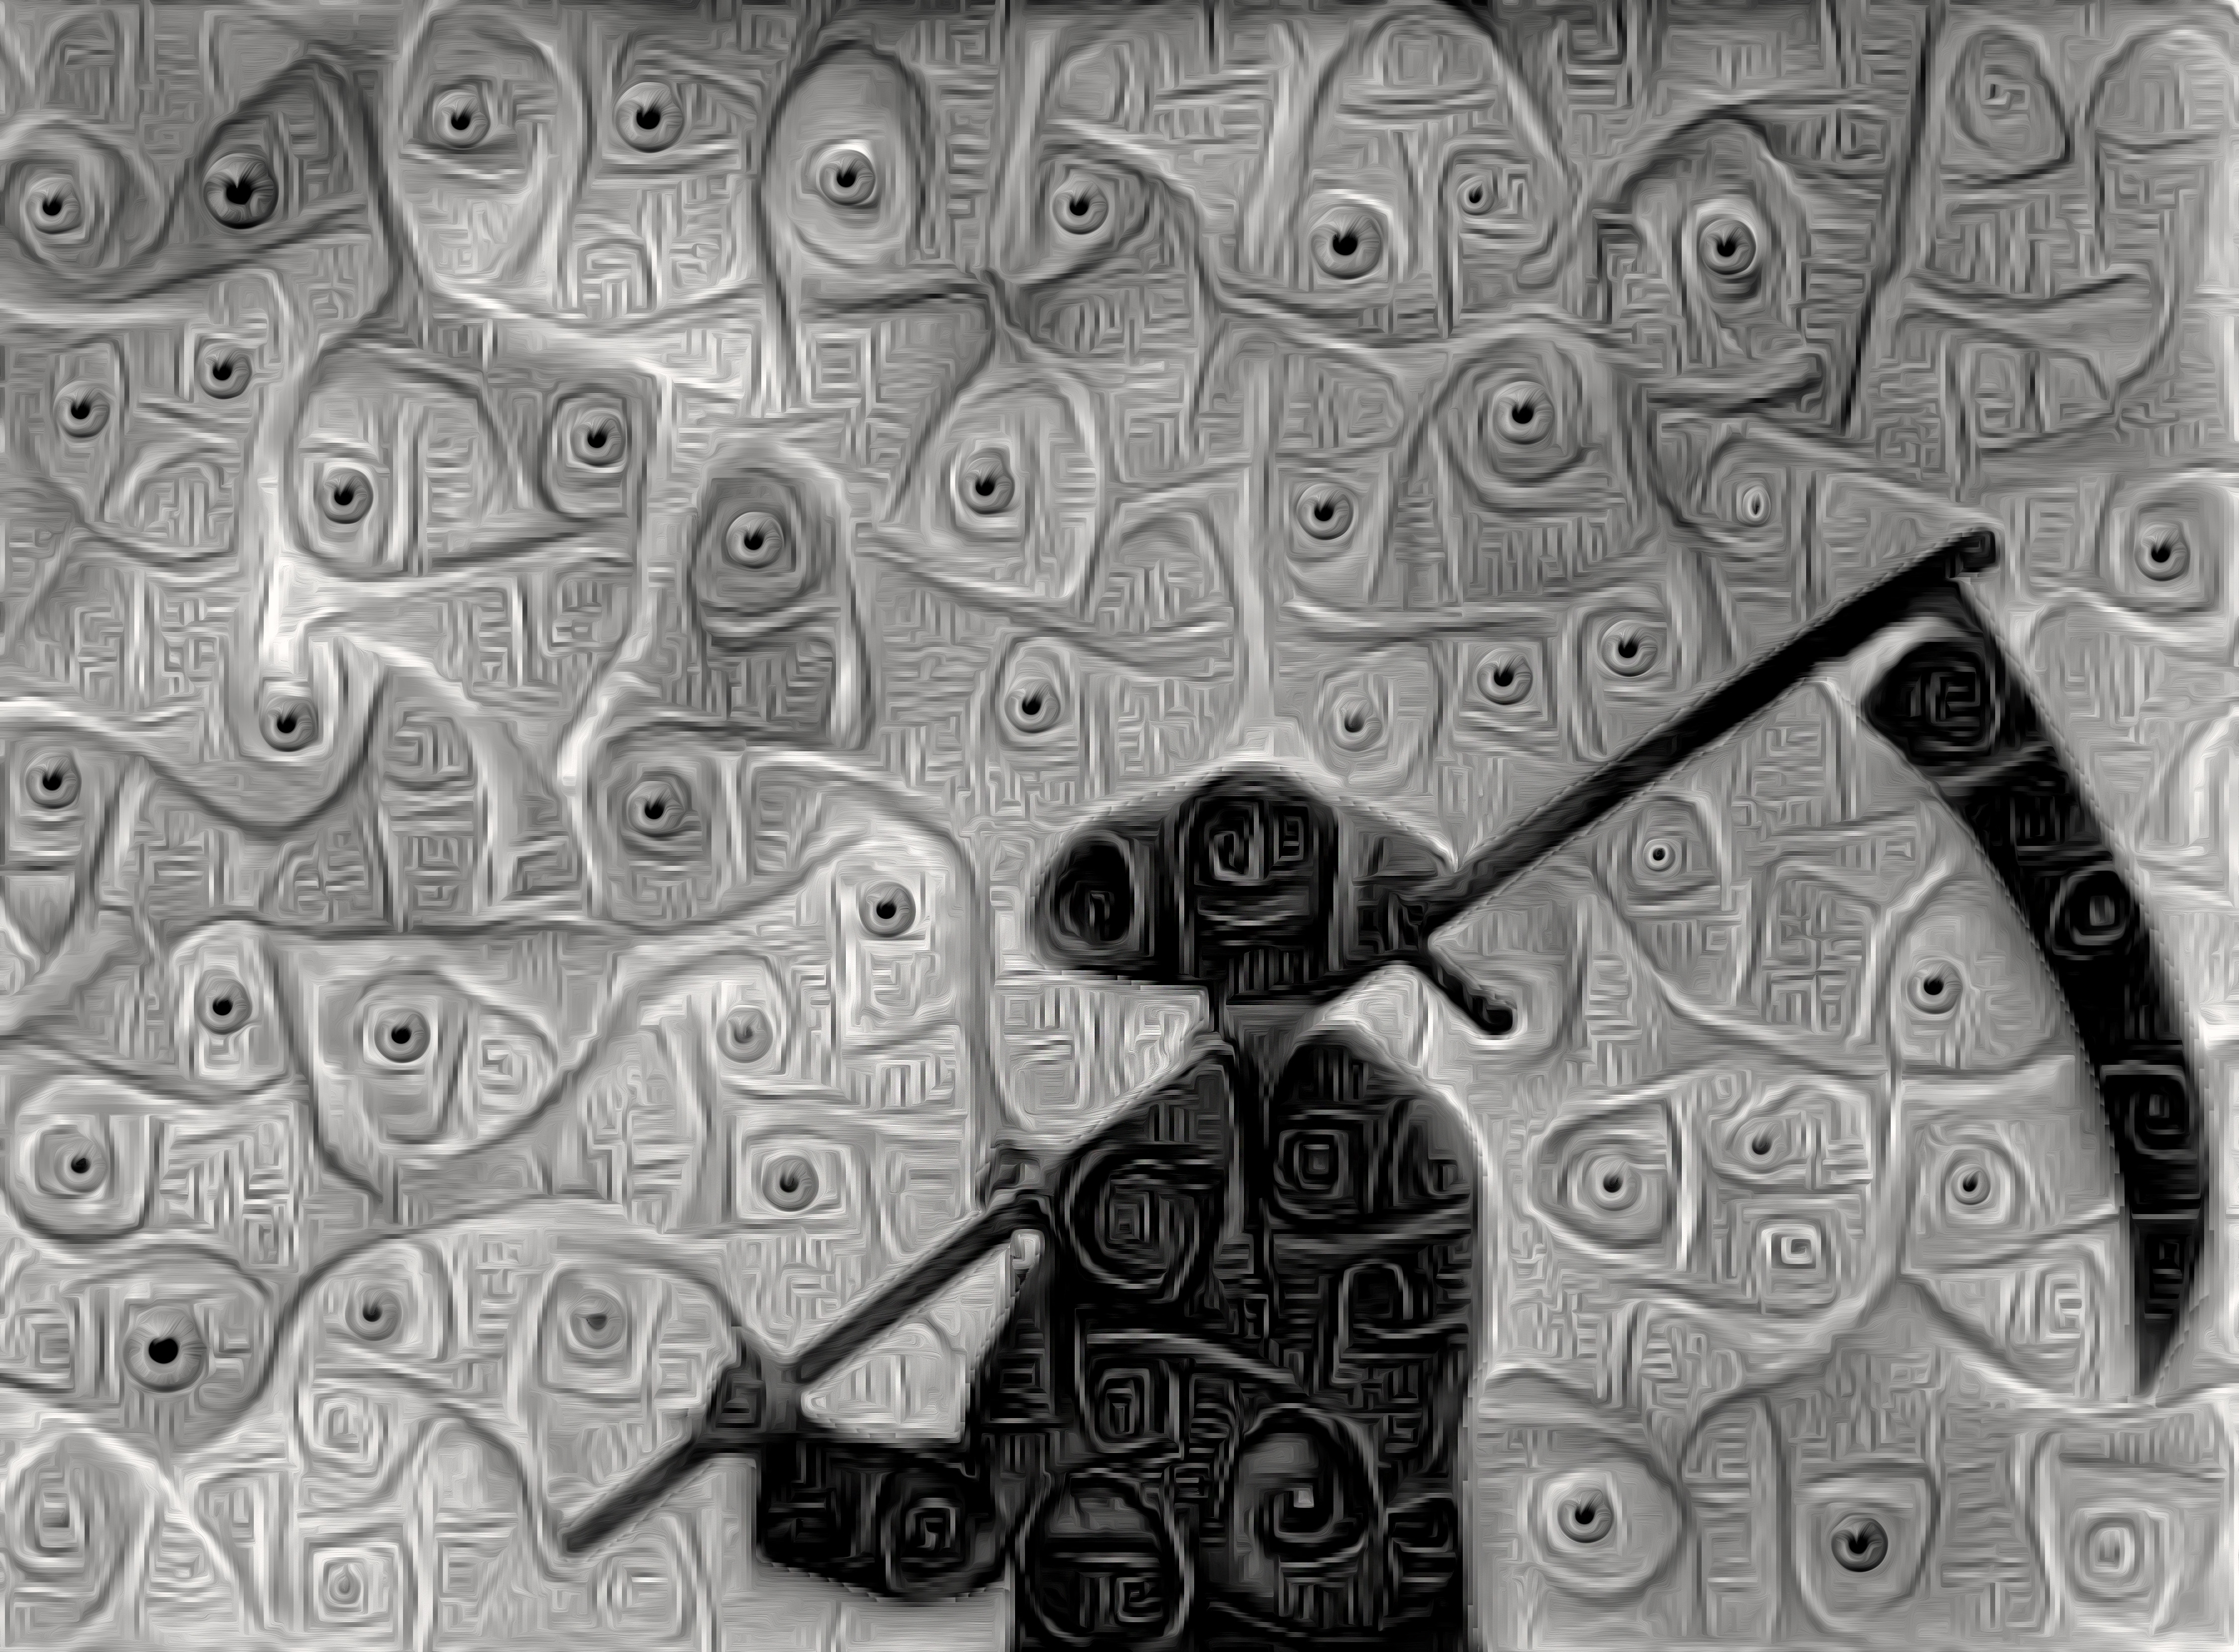
black and white, texture, leaf, number, pattern, line, monochrome, circle, bw, eyes, art, figure, drawing, design, symmetry, hss, sliderssunday, repeating, scythe, deepdreamit, grimreaper, monochrome photography